Waikumete Cemetery

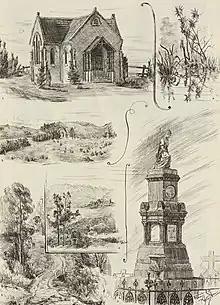
Drawings of Waikumete Cemetery in 1892

Waikumete Cemetery was established in 1886 and is the final resting place for over 70,000 people. It was established after the Symonds Street Cemetery was surrounded by residential housing, and its location was decided by the proximity of the nearby Glen Eden railway station, as access by railway was desired. Passengers would travel to Waikumete on the same train as their loved ones in special train services held on Sundays. The funeral carriage was separated from passengers, and used a separate platform. The Chapel of Faith in the Oaks was built in 1886 as a mortuary chapel and was used until the larger chapel was built in 1952. The Chapel of Faith in the Oaks were shared between local Methodist, Anglican and Pentecostal communities for church services, until the Methodist and Anglican churches were built in Glen Eden in 1910 and 1926 respectively.